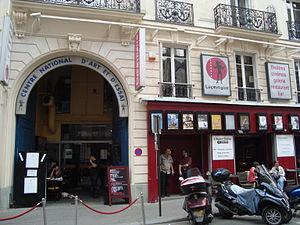
Le Lucernaire, Centre national d’art et d’essai, est un centre culturel à Paris, mêlant notamment théâtre, cinéma et photographie contemporaine. Le lieu fait écho au Montparnasse des années 1920 ou 1930.
Le quartier Notre-Dame-des-Champs est le 23ᵉ quartier administratif de Paris situé dans le 6ᵉ arrondissement.
La rue Notre-Dame-des-Champs est une rue du 6ᵉ arrondissement de Paris, qui commence rue de Vaugirard et se termine avenue de l'Observatoire.